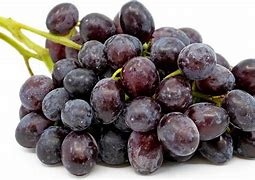
Label: grape